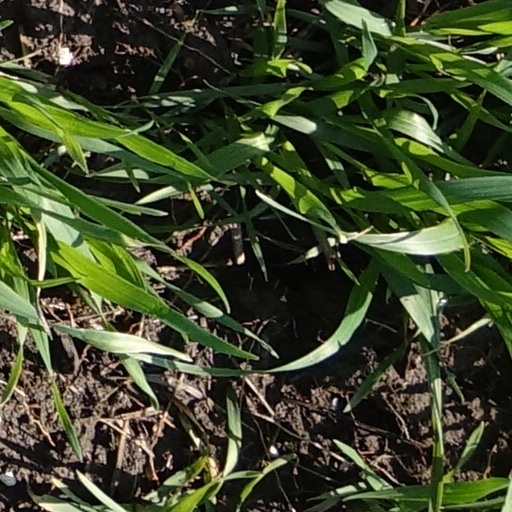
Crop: wheat